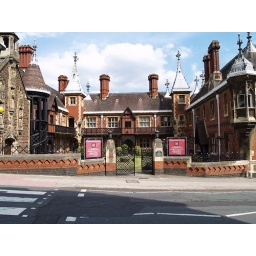
An interesting apartment building we passed on the way back to the train station in Bristol